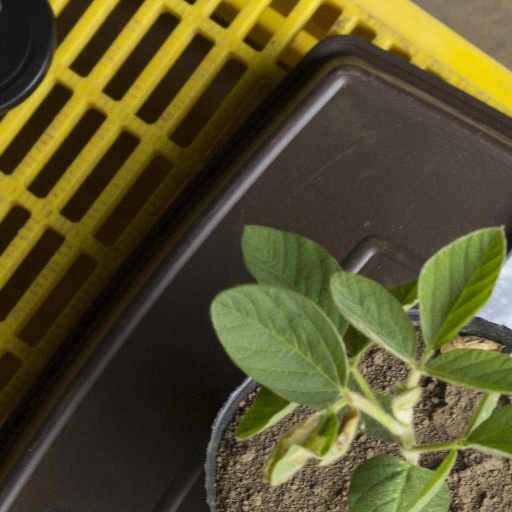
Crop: soybean